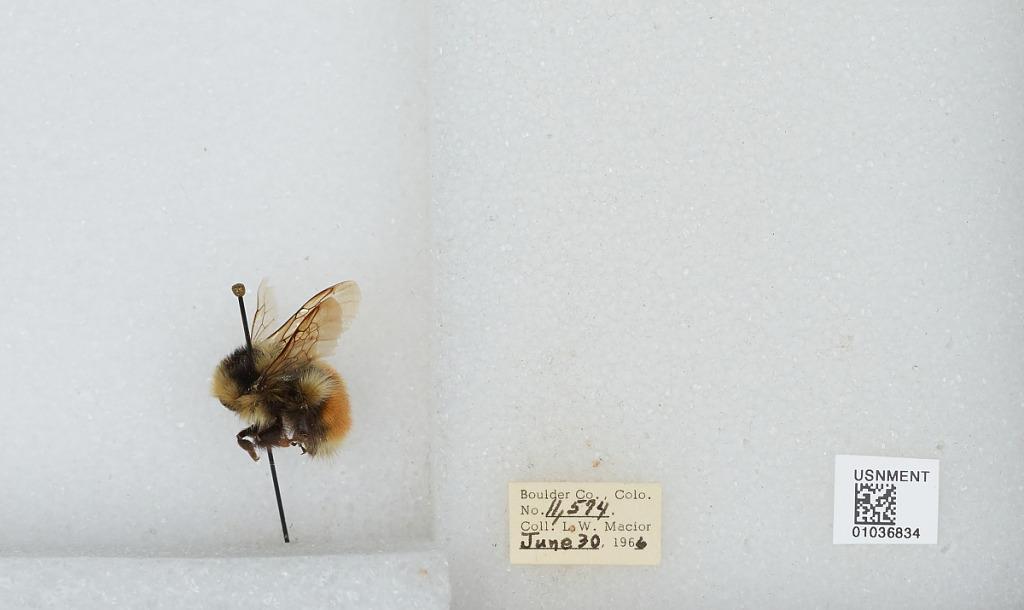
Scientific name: Bombus (Pyrobombus) sylvicola Kirby
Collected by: L. Macior
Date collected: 1966-6-30
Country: United States
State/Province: Colorado
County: Boulder
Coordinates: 40.0722, -105.584